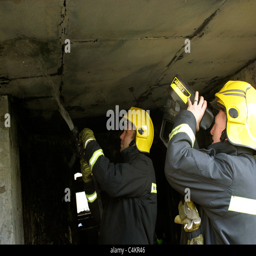
profession uses a thermal image camera at the scene of a fire